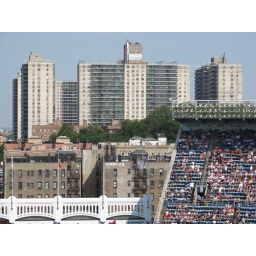
Concourse Village towers over the right field stands at Yankee Stadium, 7/19/08